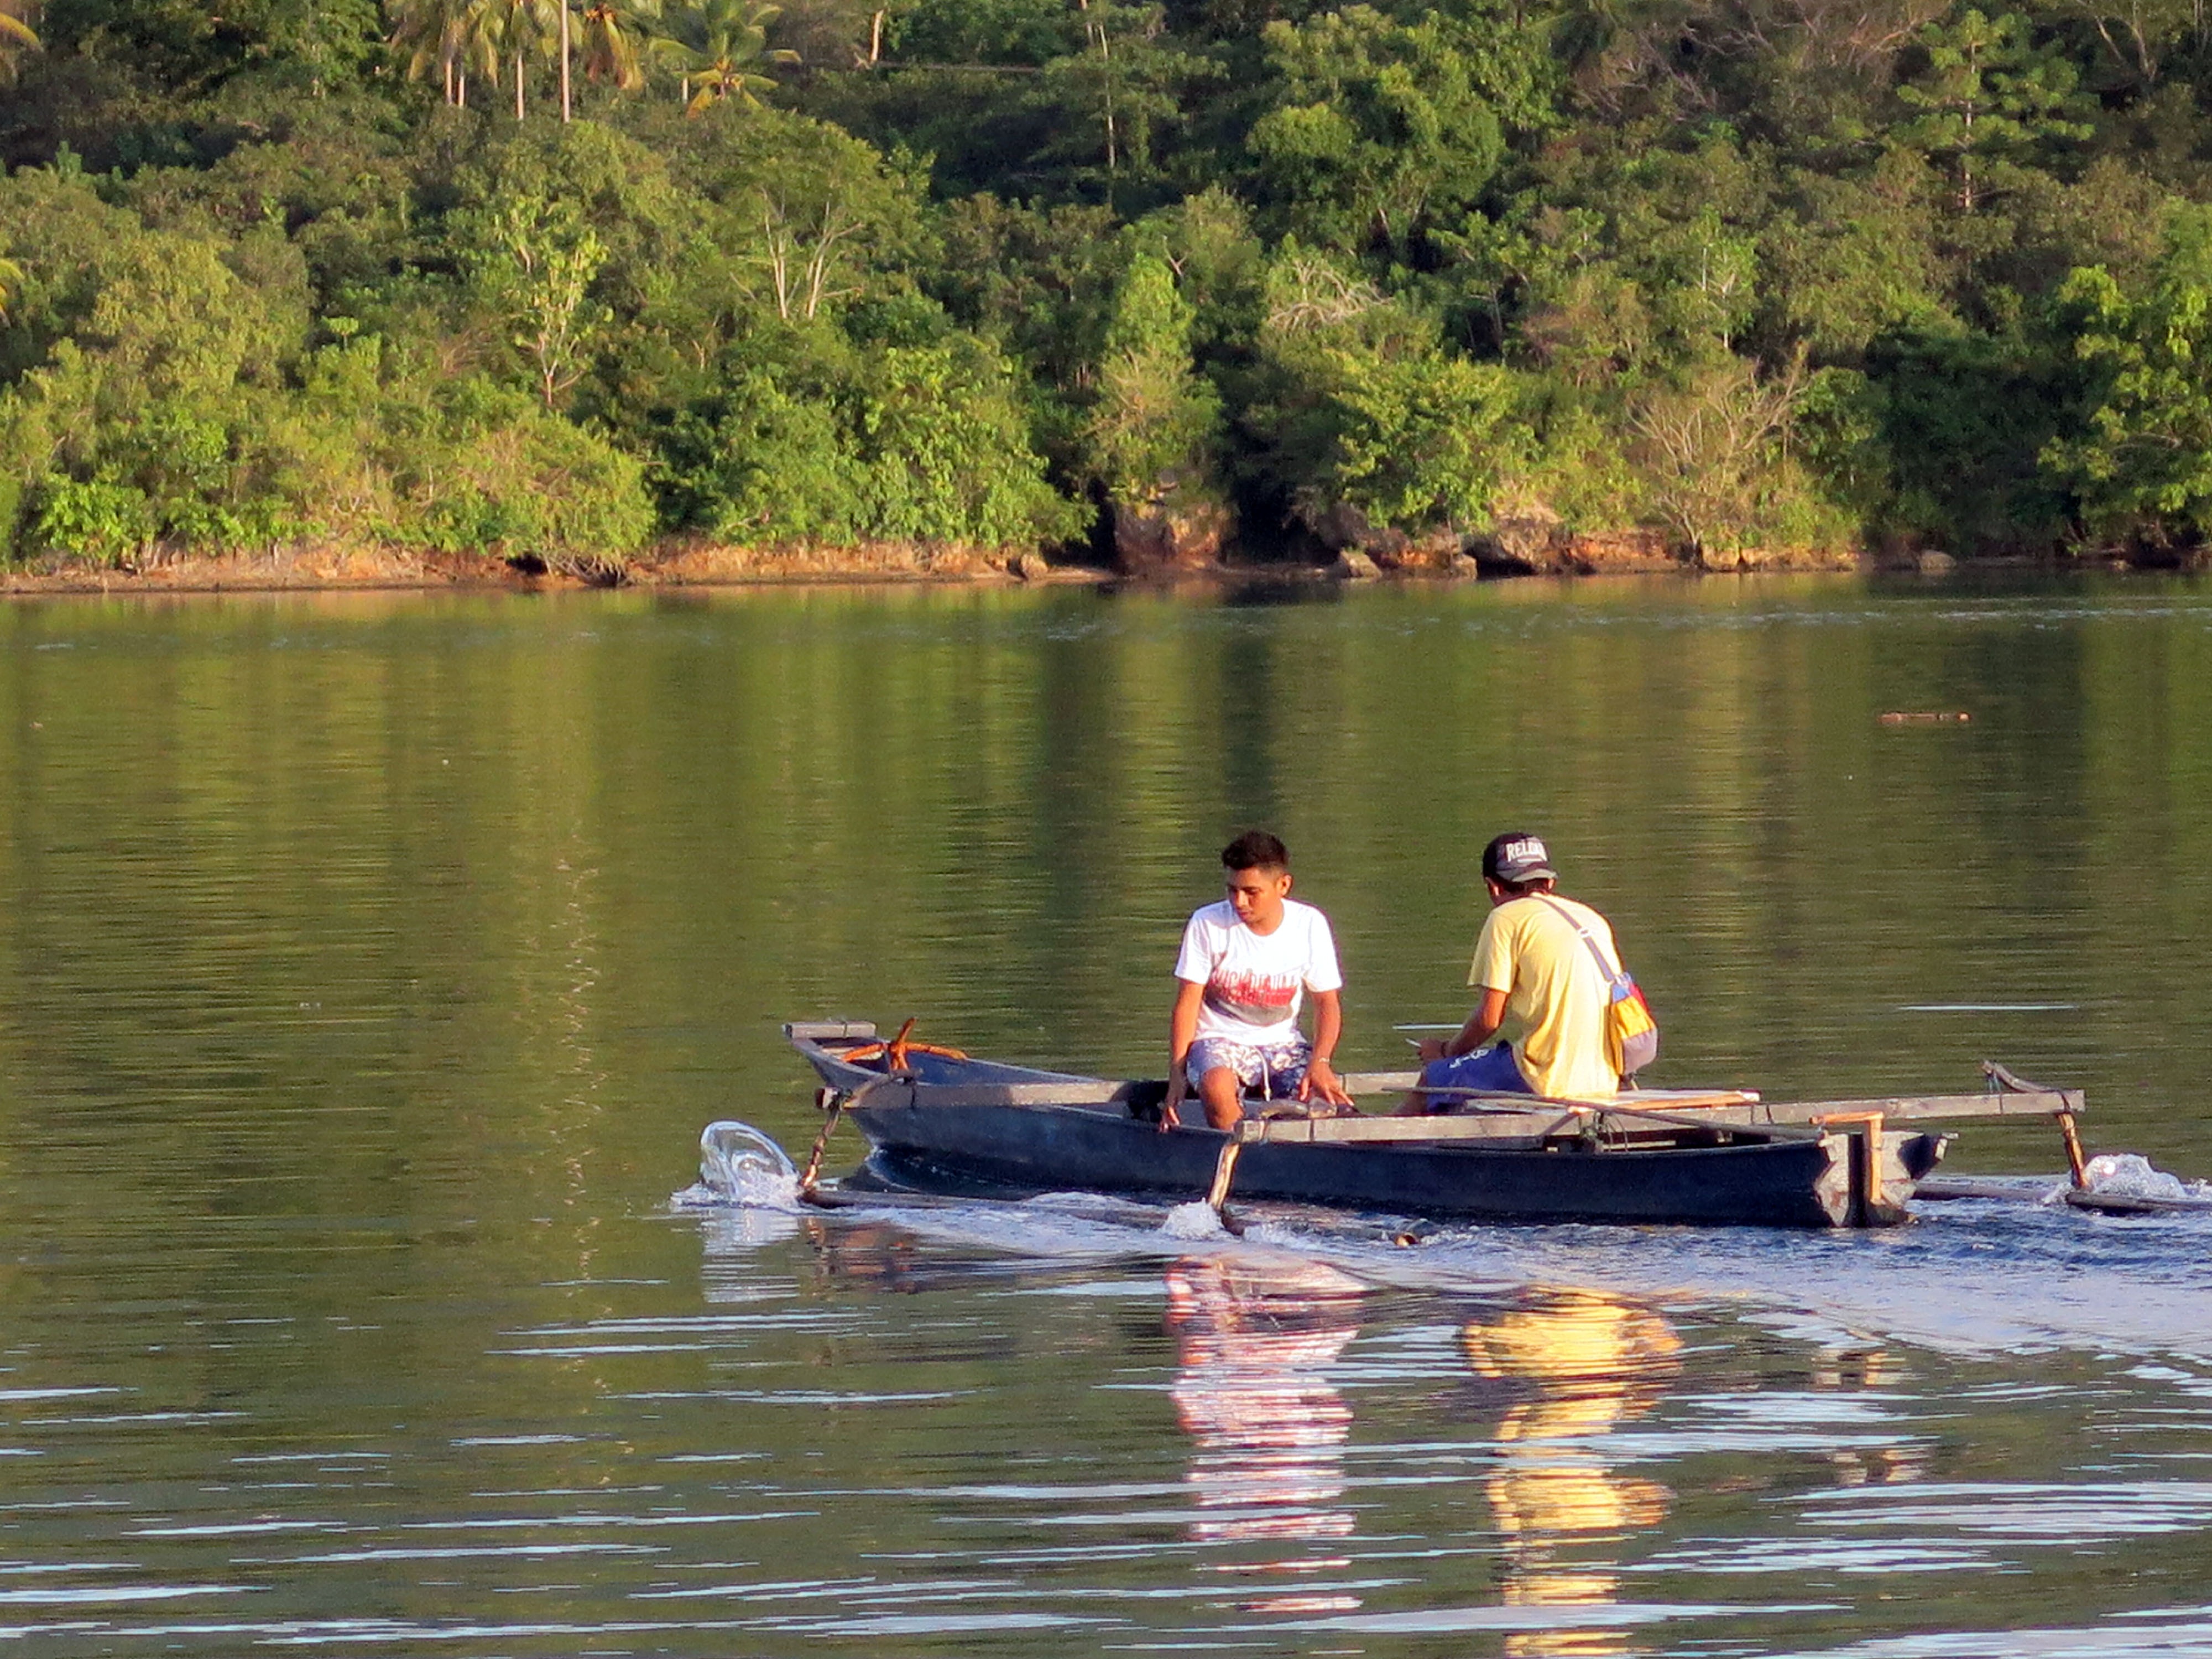
water, forest, boat, lake, river, canoe, paddle, vehicle, fishing, boating, rowing, raft, canoeing, precious, subondo, katinting, watercraft rowing